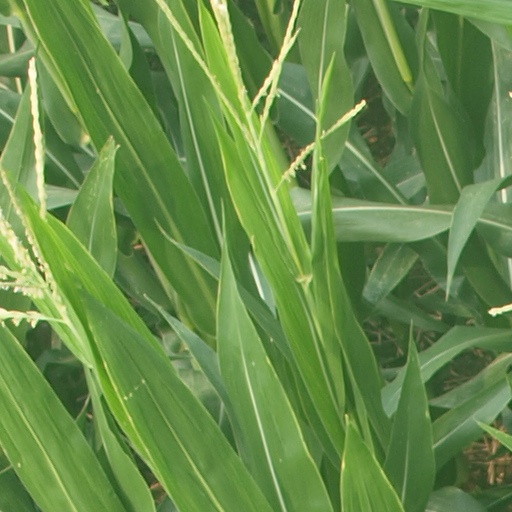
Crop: maize; corn